Boeing EC-135

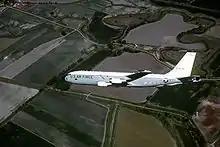
EC-135A ALCC

The United States nuclear strategy depends on its ability to command, control, and communicate with its nuclear forces under all conditions. An essential element of that ability is Looking Glass; its crew and staff ensure there is always an aircraft ready to direct bombers and missiles from the air should ground-based command centers be destroyed or rendered inoperable. Looking Glass is intended to guarantee that U.S. strategic forces will act only in the manner dictated by the President. It took the nickname "Looking Glass" because the mission mirrored ground-based command, control, and communications centers.